Asaphodes aphelias

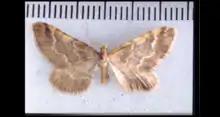
"A. aphelias" male holotype

This species was first described by Philpott under the name "Xanthorhoe helias obscura". In 1939 George Hudson discussed and illustrated this species under the name "Xanthorhoe obscura". In 1939 Louis Beethoven Prout provided a new name for this species, naming it "Xanthorhoe aphelias". Prout did so as the species originally named "Scotocoremia obscura" Butler, 1882 was at that point in time placed in the genus "Xanthorhoe" and Philpott had raised "Xanthorhoe helias obscura" to the rank of species. In 1971 J. S. Dugdale placed this species in the genus "Asaphodes". In 1988 Dugdale affirmed this placement in his catalogue of New Zealand Lepidoptera. The holotype specimen, a male collected from Hump Ridge in Fiordland by Alfred Philpott, is held at the New Zealand Arthropod Collection.